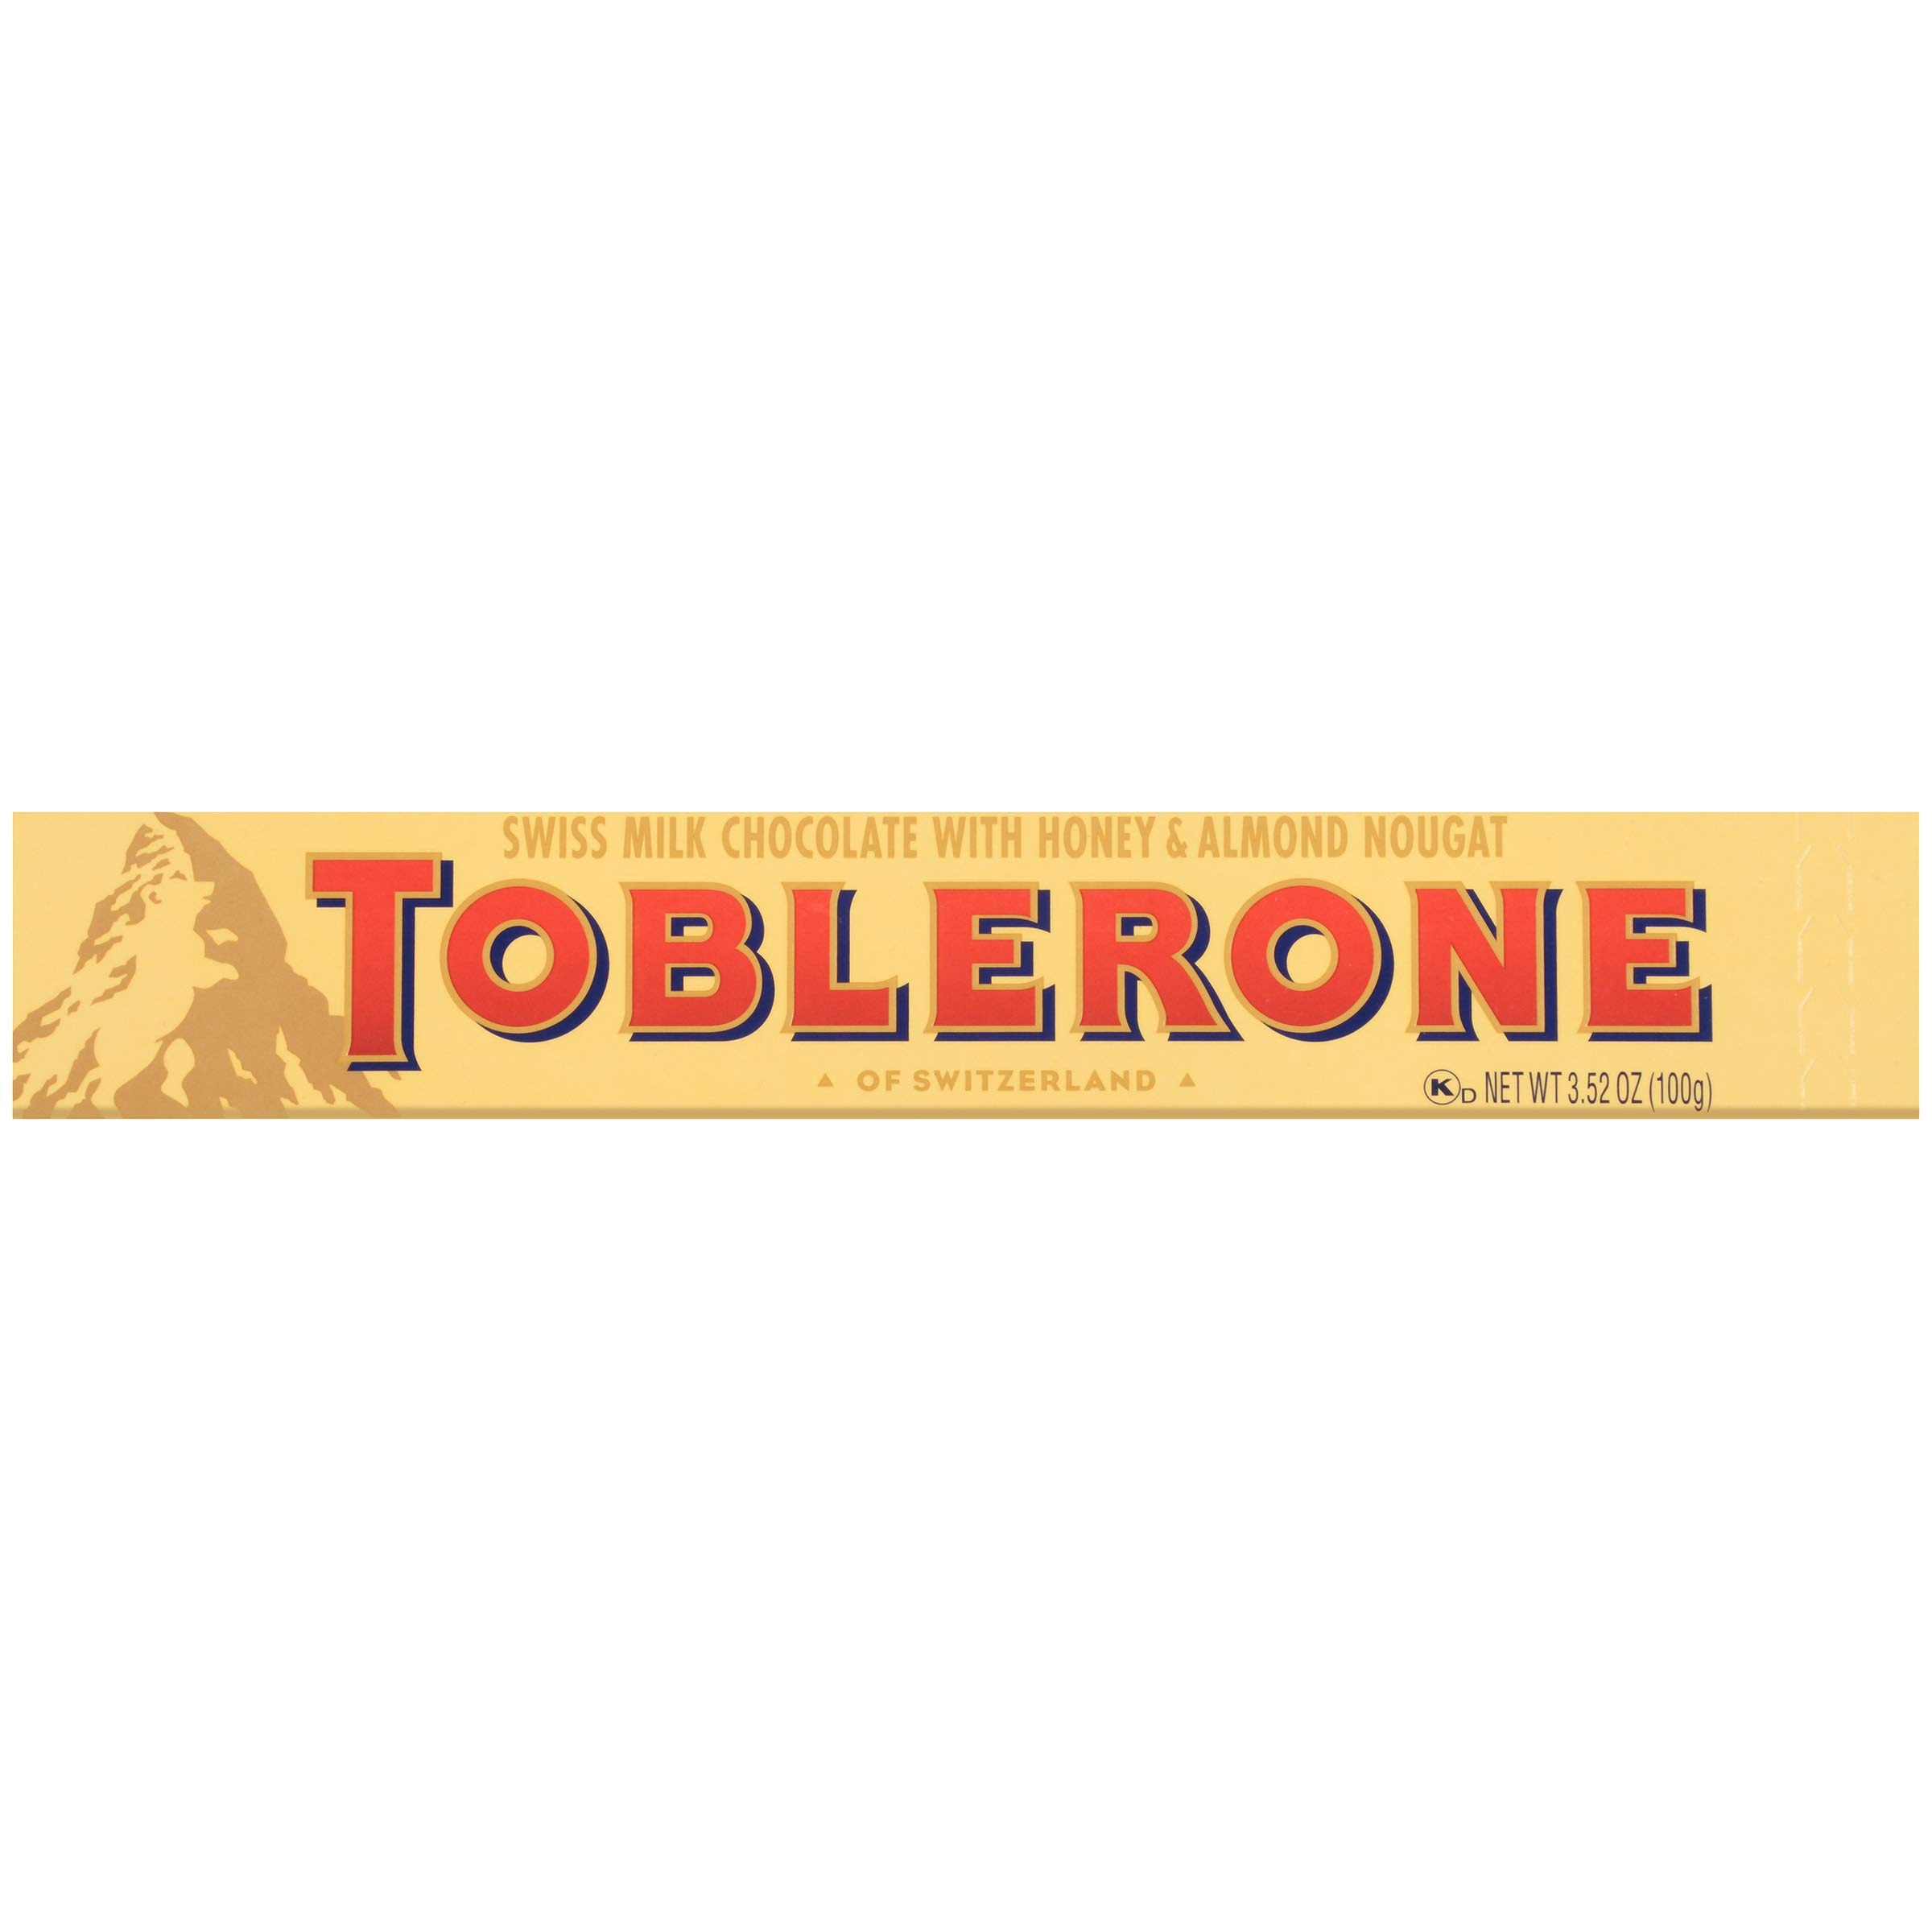
Item Name: TOBLERONE Swiss Milk Chocolate with Honey & Almond Nougat, 3.52 oz Bar
Bullet Point 1: This package contains 1 - 3 52 oz TOBLERONE Swiss Milk Chocolate Bar
Bullet Point 2: Reawaken your taste buds with Swiss milk chocolate and TOBLERONE's signature honey-almond nougat Made with fine ingredients, this gourmet European chocolate bar has a distinct taste and iconic shape
Bullet Point 3: TOBLERONE's chocolate peaks and unmistakable yellow packaging are recognized around the globe Premium ingredients are used to create this iconic chocolate bar's rich flavor
Bullet Point 4: Each TOBLERONE bar is individually sealed to lock in fresh taste
Bullet Point 5: Individually wrapped chocolate bars are great for last-minute gifts, stocking stuffers, care packages, and more Keep them at home for an easy dessert or quick treat throughout the holiday season!
Value: 3.52
Unit: Ounce

Price: 3.445